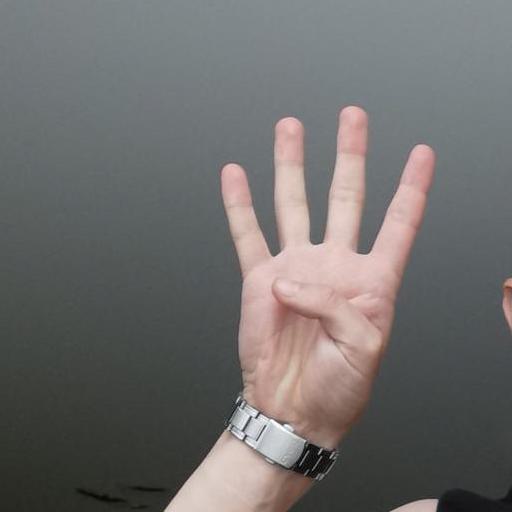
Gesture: four